Martin Luther King Jr. East Busway

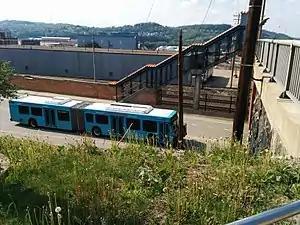
Bus at Herron station

Following the naming convention of each busway being designated by a color, bus routes that use the East Busway begin with a "P" for purple. However, the P13 (Mount Royal Flyer) is colored purple and uses a "P" designation, but does not use the busway; instead, it travels via Route 28. The P1 ("East Busway All Stops") is the main route, operating seven days a week and running the full length of the Busway between Swissvale and Downtown Pittsburgh, making all stops, before running a short loop through the central business district. It is the busiest Pittsburgh Regional Transit bus route by ridership.